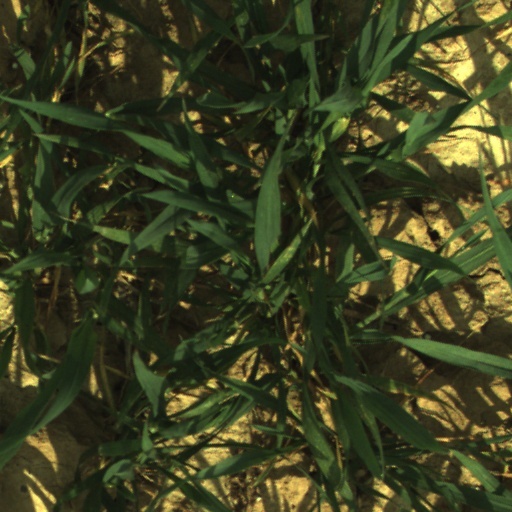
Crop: wheat